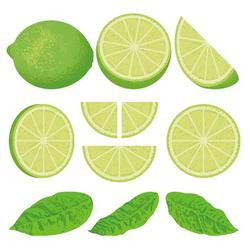
Label: Lemon